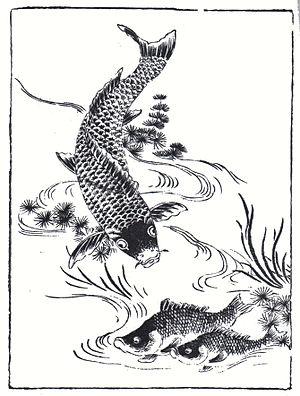
Ōoka Shunboku - Carpes et carassins, d'après Yamada Dôan (? - 1571) gravé en 1720
Shunboku, Ōoka Shunboku, est né en 1680 dans la région du Kansai et mort en 1763. C'était un peintre actif à Osaka.